The Late Late Show (American talk show)

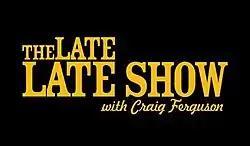
"The Late Late Show with Craig Ferguson logo"

Under Craig Ferguson's tenure as host, the show started with a cold open, followed by opening credits and a commercial break. A loose comic monologue then followed, consistently including a greeting ("Welcome to Los Angeles, California, welcome to the "Late Late Show", I am your host, TV's Craig Ferguson") and the proclamation that "It's a great day for America, everybody!".